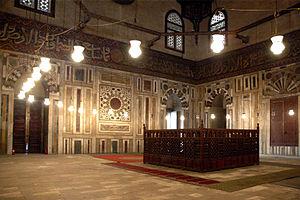
La mosquée du sultan Hassan est un complexe religieux islamique de la ville du Caire, la capitale de la république d'Égypte. Caractéristique de l'architecture mamelouke, elle fut édifiée à partir de 1356 sur l'ordre du sultan An-Nâsir al-Hasan. Ce vaste complexe abritait à l'origine plusieurs importantes madrasas où étaient étudiés les quatre madhhab ou écoles juridiques de l'islam sunnite : l'école hanafite, l'école hanbalite, l'école chaféite et l'école malékite. Le sanctuaire jouxte la mosquée Al-Rifa'i, dont il n'est séparé que par une rue étroite.